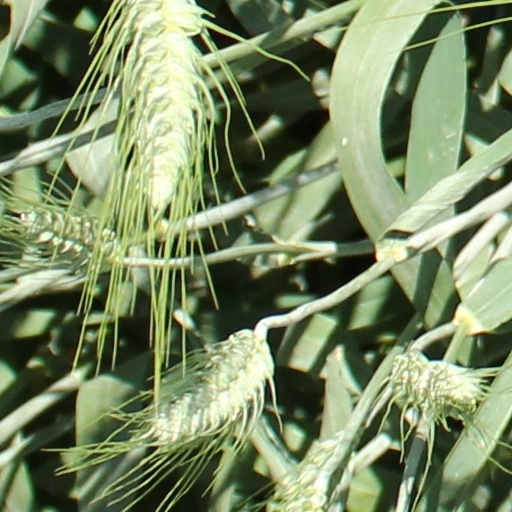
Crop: wheat